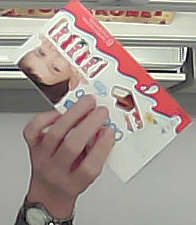
Product: kinder_chocolate